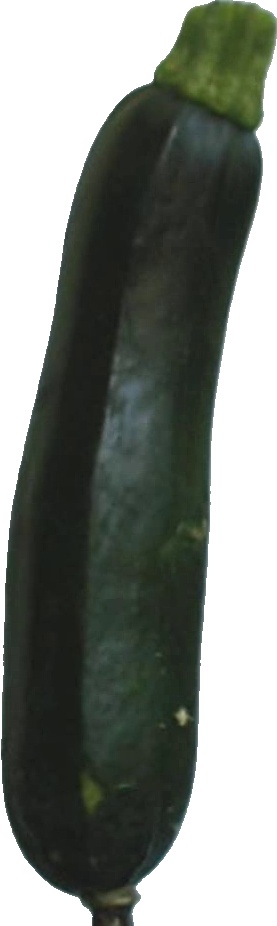
Label: zucchini_dark_1